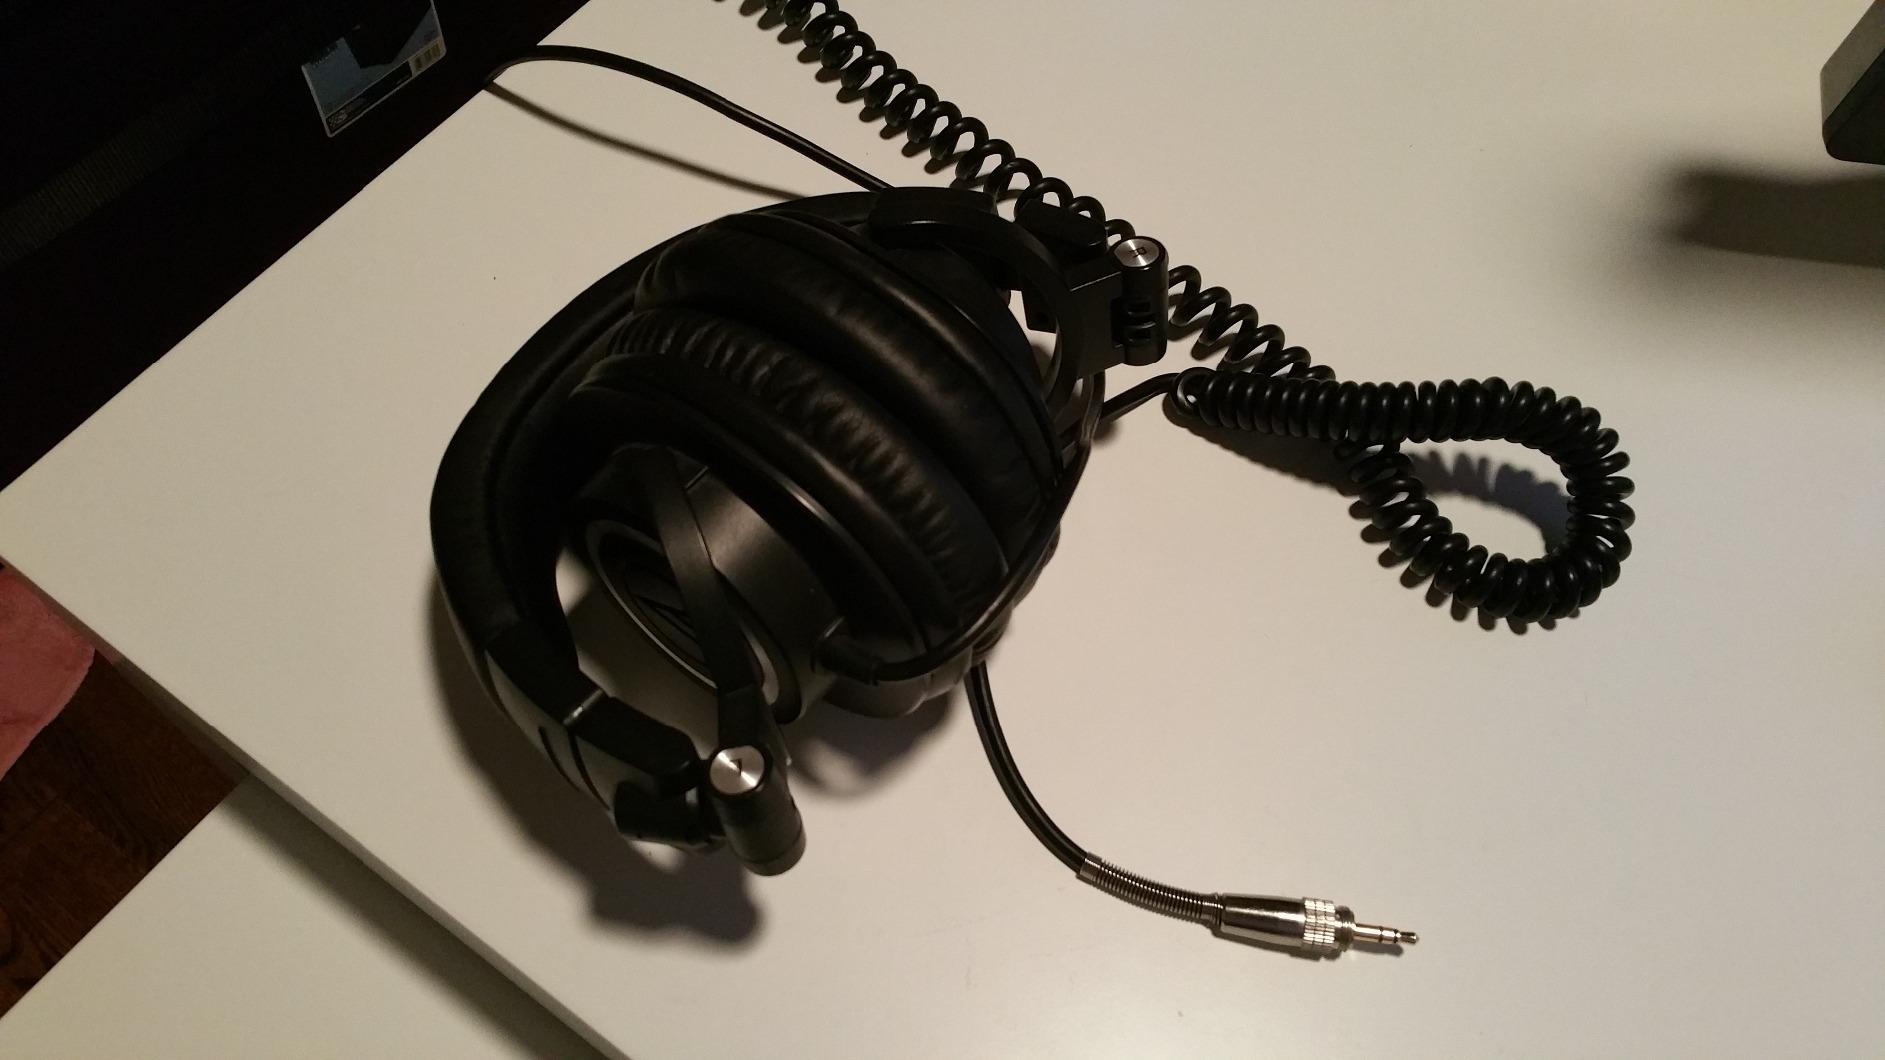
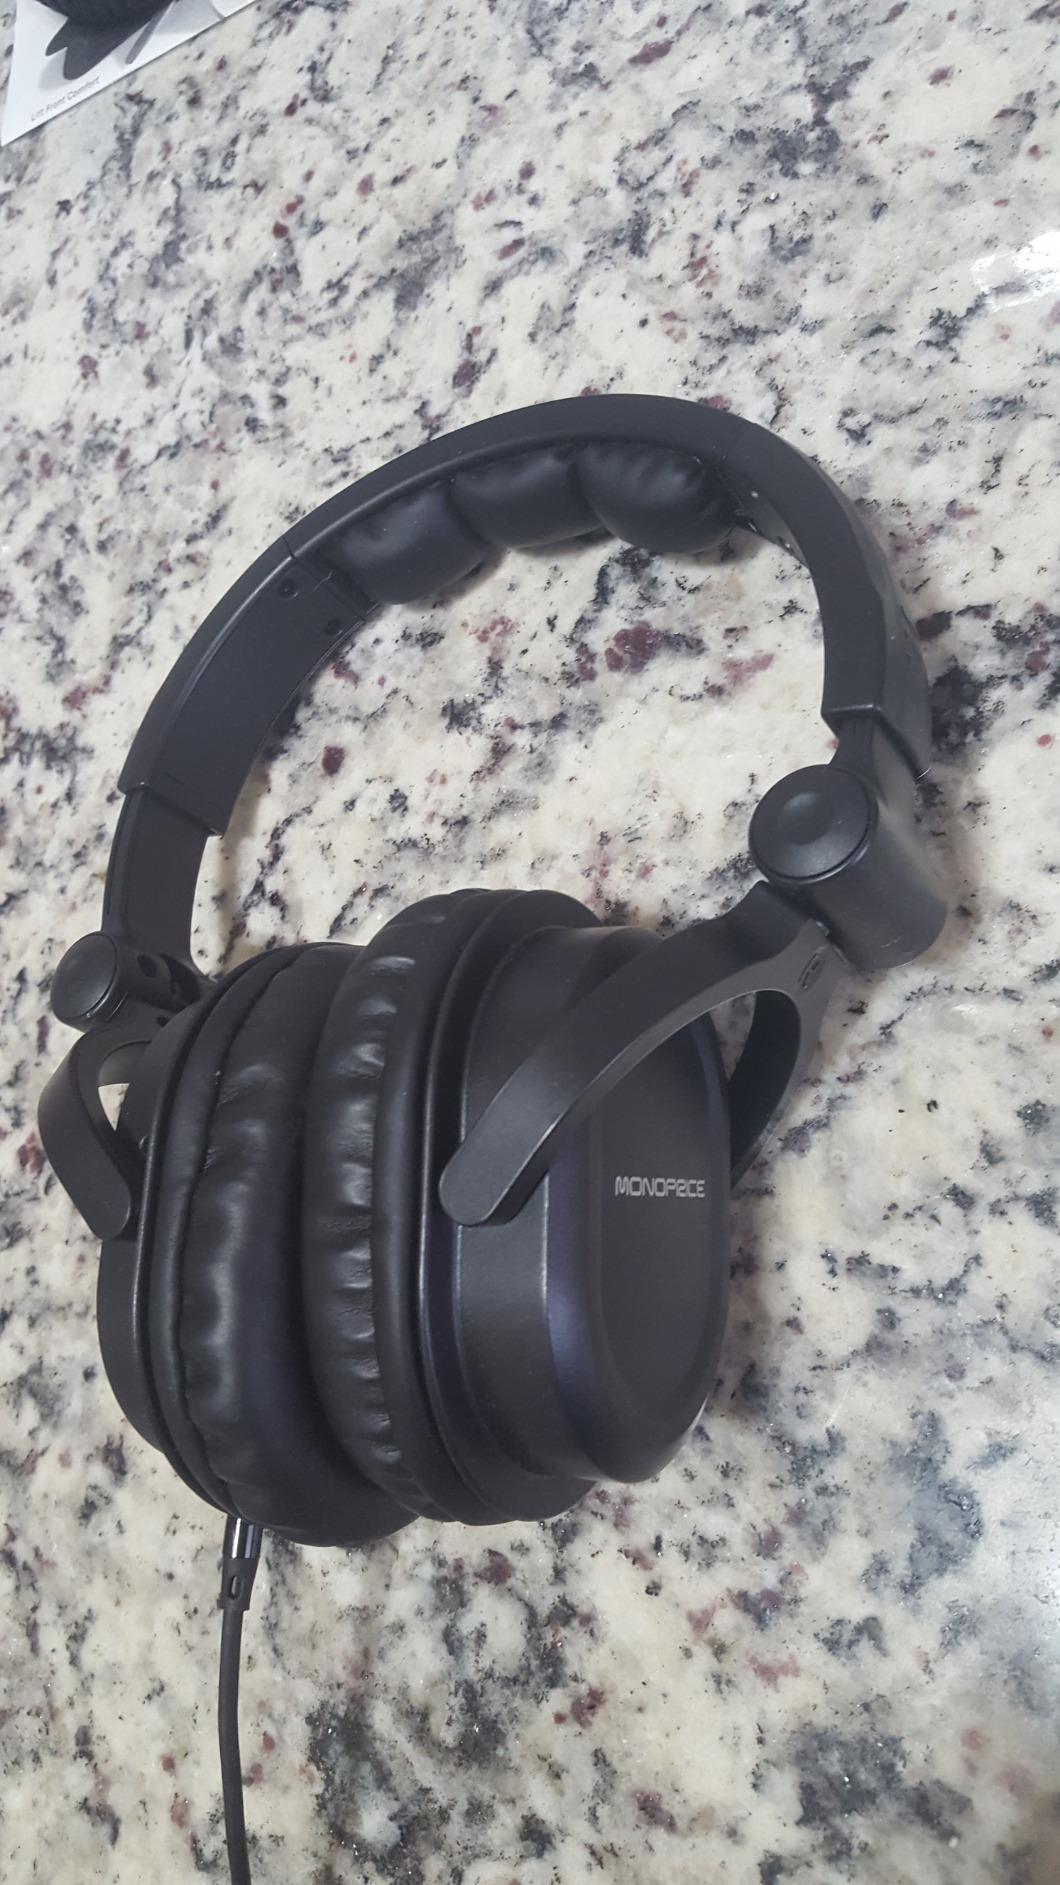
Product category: headphones
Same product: no